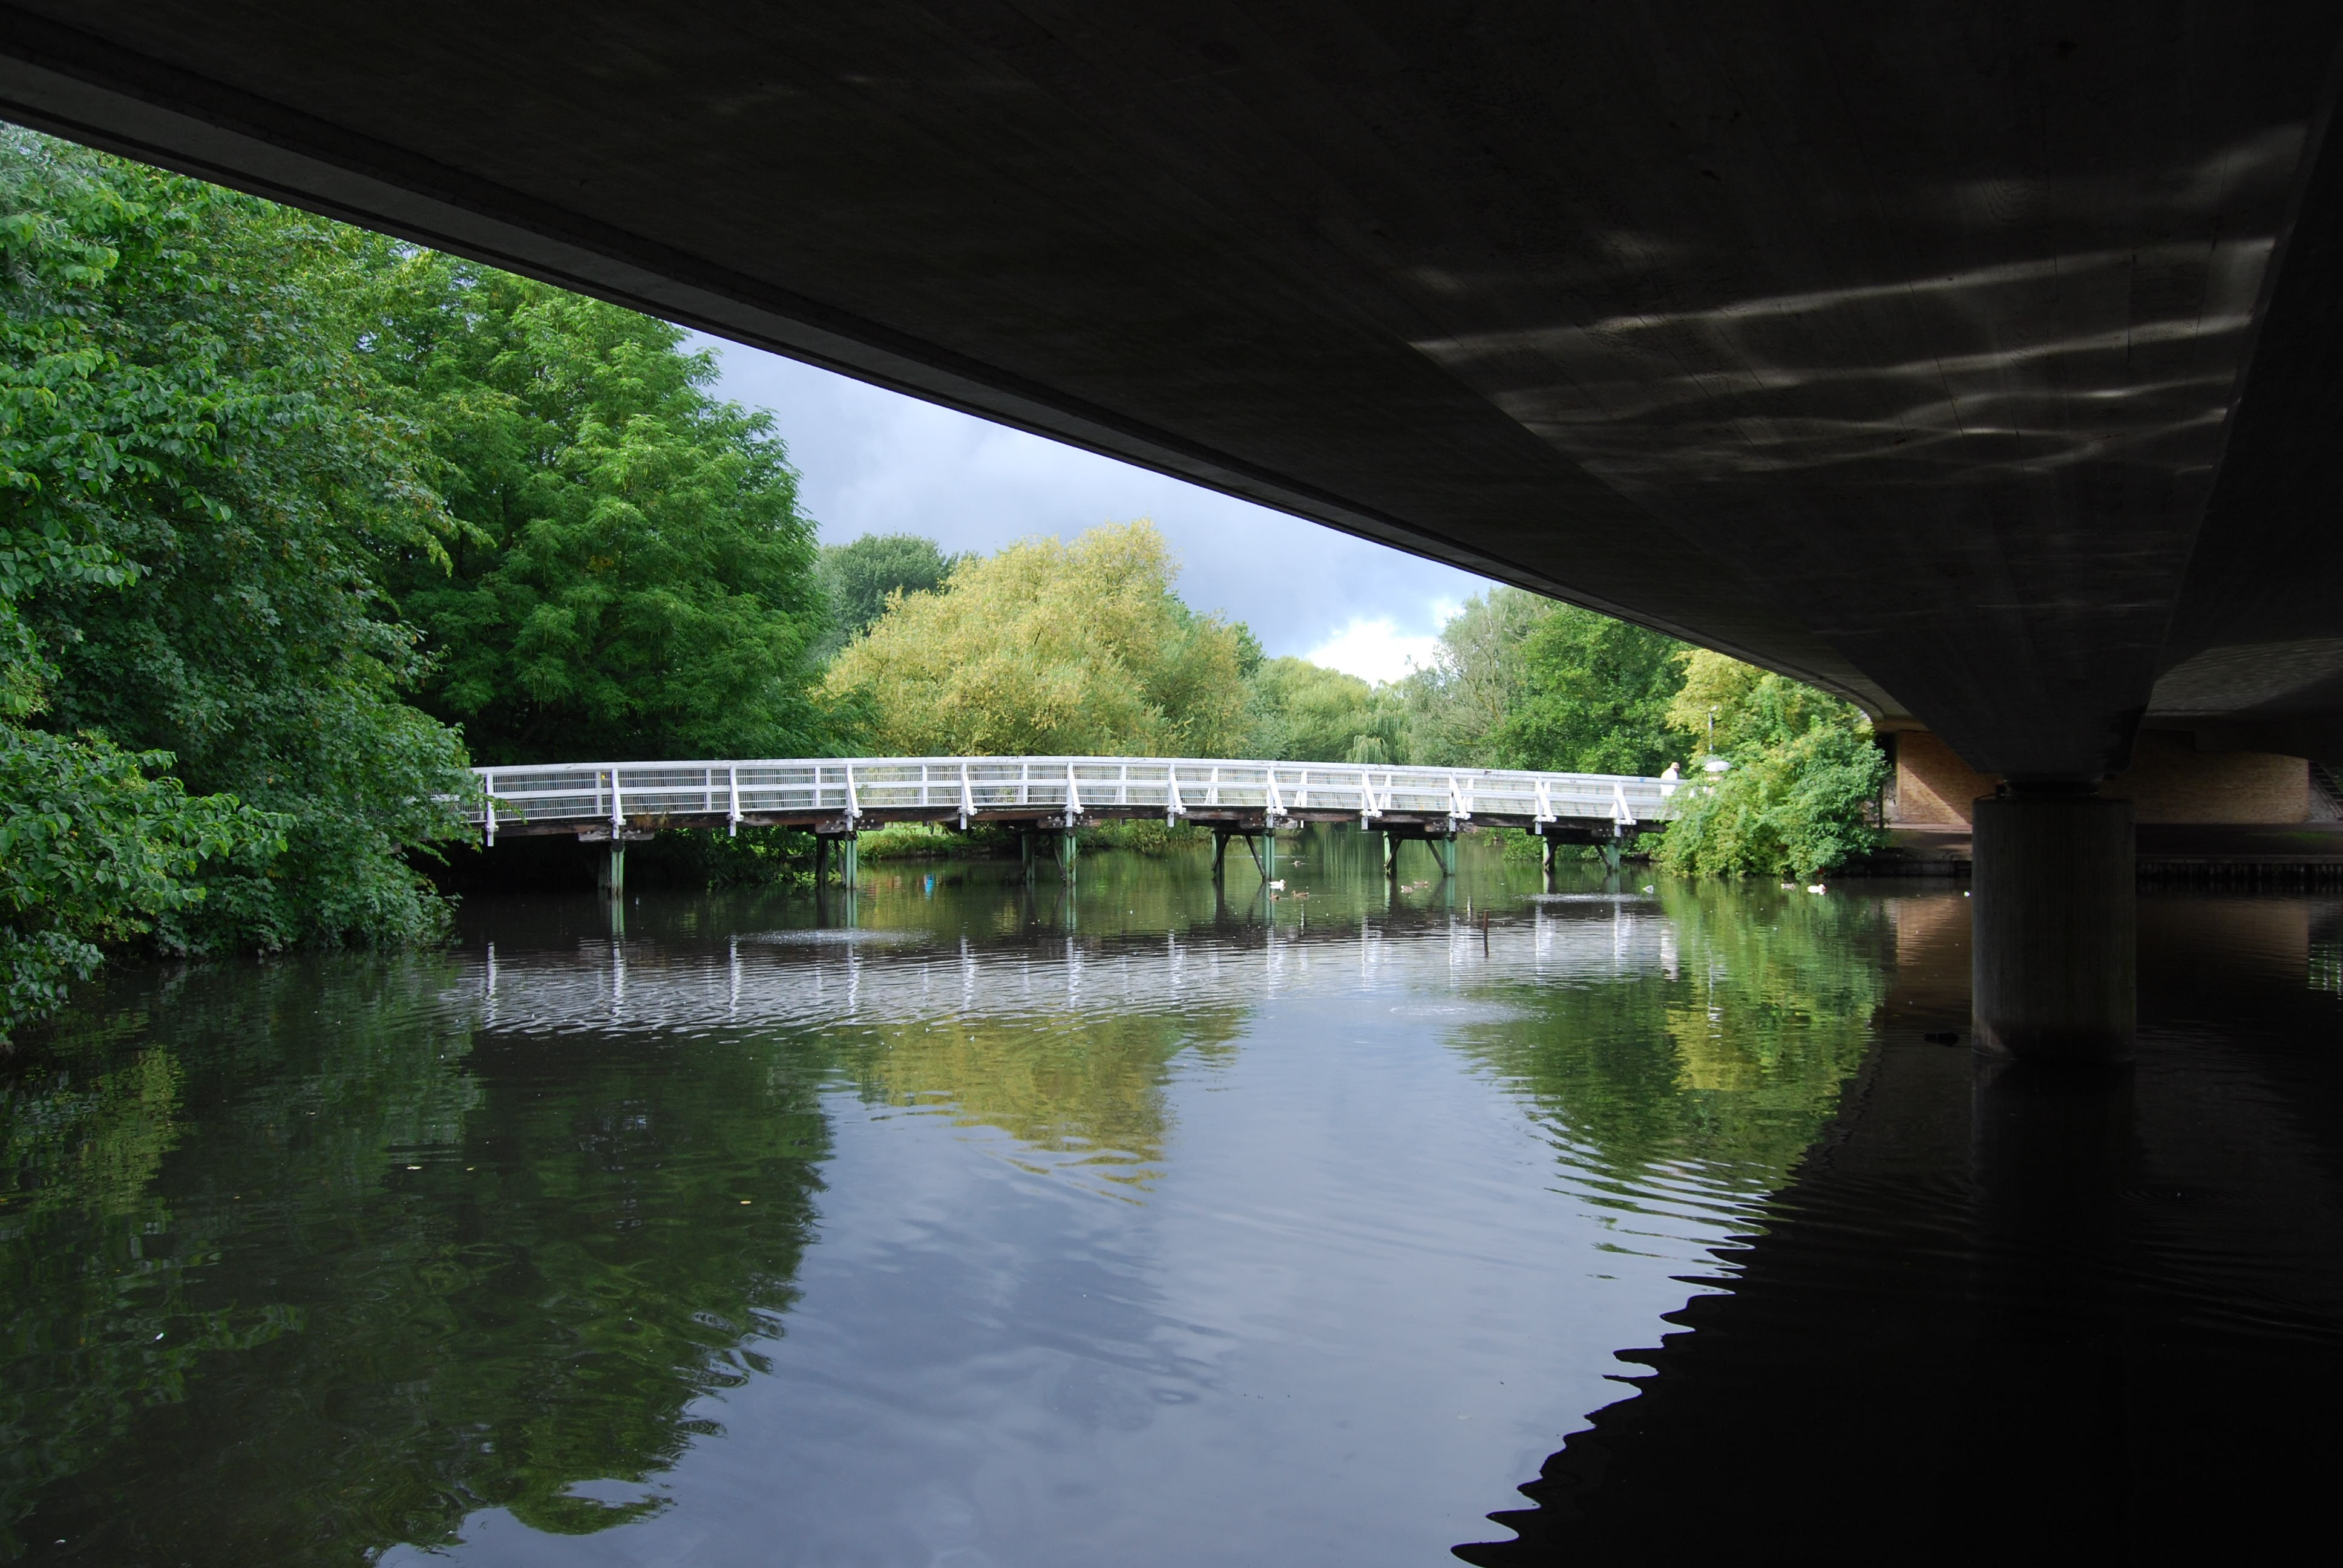
water, nature, bridge, atmosphere, river, canal, reflection, waterway